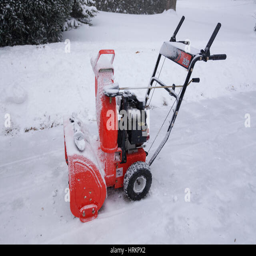
a snow blower covered in snow after a heavy snowfall .